Alan Emerson

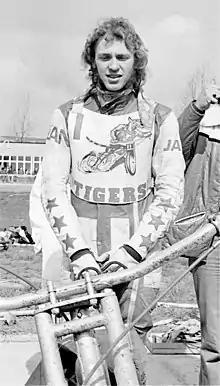

Robert Alan Emerson (born 29 May 1957), generally known as Alan Emerson is a British former motorcycle speedway rider.